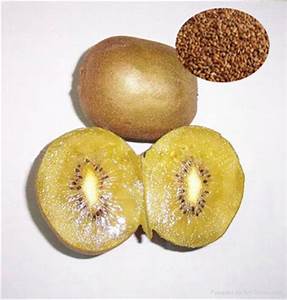
Label: Kiwi